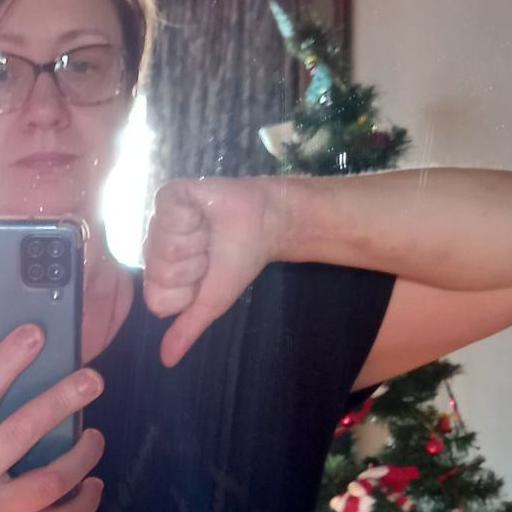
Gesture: dislike